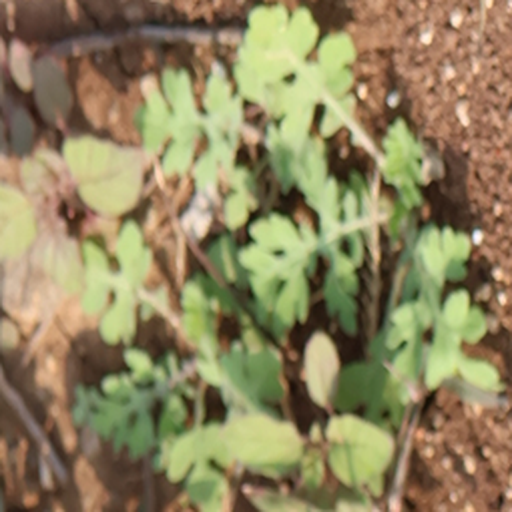
Weed species: Gajar_gavat_(Parthenium hysterophorus)